Trumpeter swan

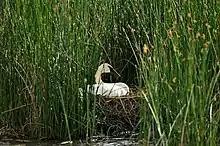
Trumpeter swan incubation.

The fabrication of a nest is an incredibly precise process that takes place over a series of 11 to 35 days and typically breeding pairs will begin construction in late April. The time of year the nest-building process begins can slightly vary due to weather conditions in the previous year; if the environment was colder and wet the females may not be healthy enough to be mating right away and as a result, the nesting behavior might be slightly delayed. It is common to find nests of trumpeter swans surrounded by water or close to water. This is advantageous to the parents because it can reduce the risk of predation, provide optimal foraging sources such as aquatic vegetation, as well as ensure there is nearby water for when the cygnets are hatched.